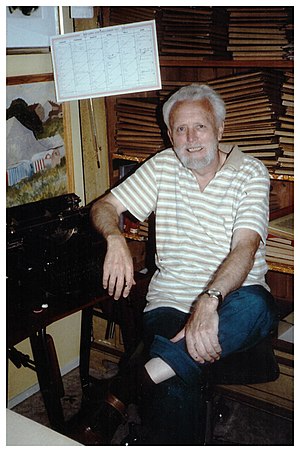
Anders Enevig
Anders Enevig i sit arkiv 1995
Anders Enevig i sit arkiv 1995
Anders Enevig var en dansk historiker, forfatter og modstandsmand.